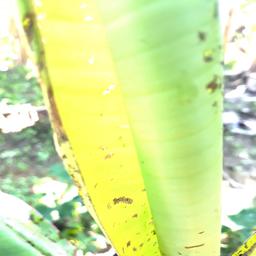
Label: BANANA APHIDS